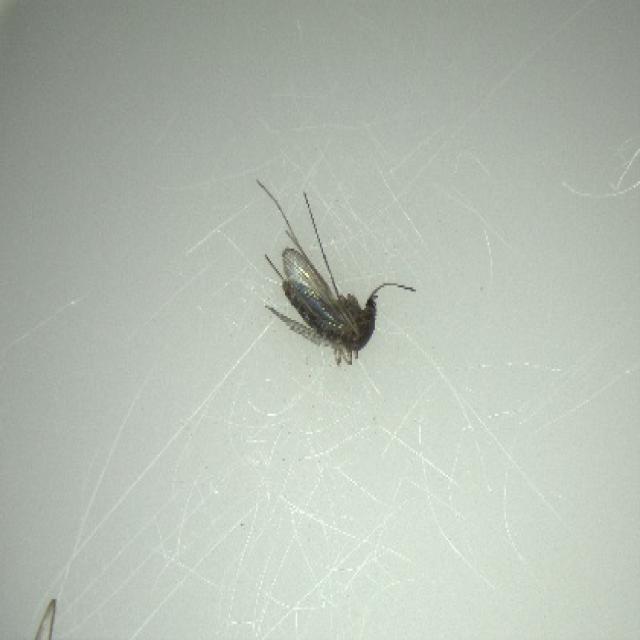
Species: culex_tritaeniorhynchus